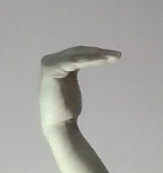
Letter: haa